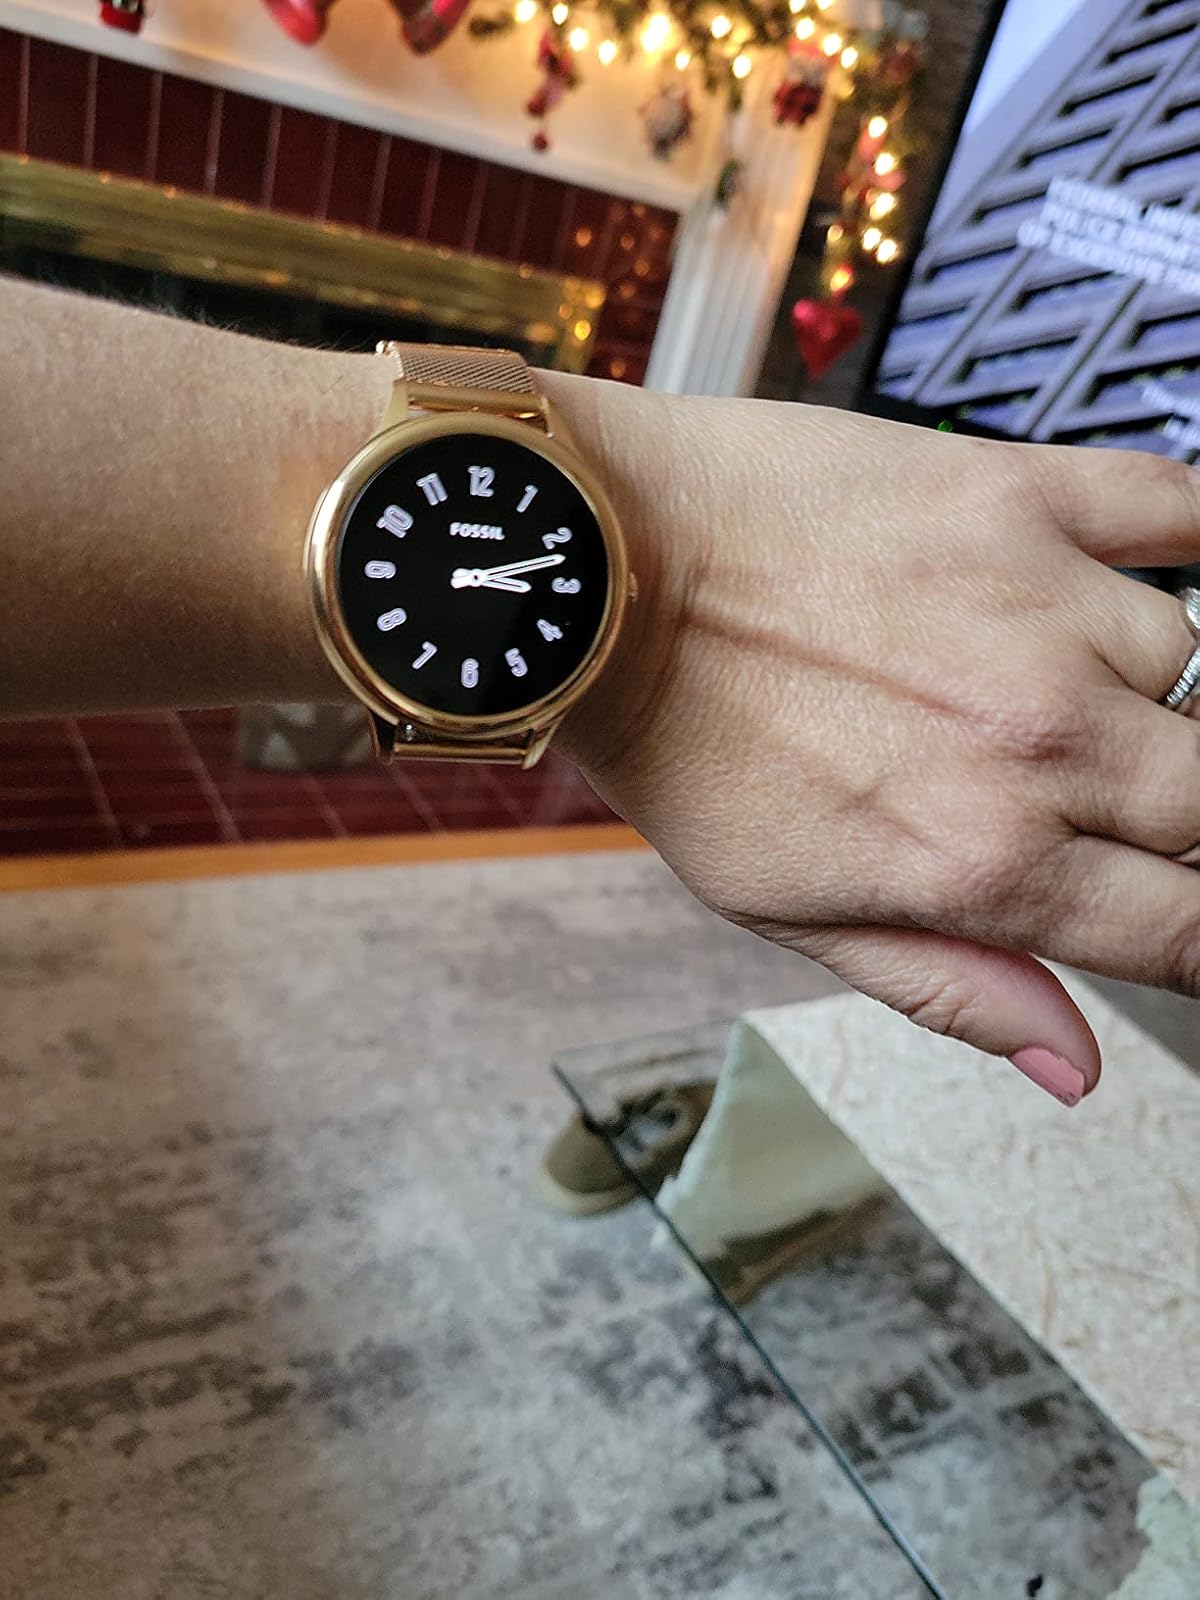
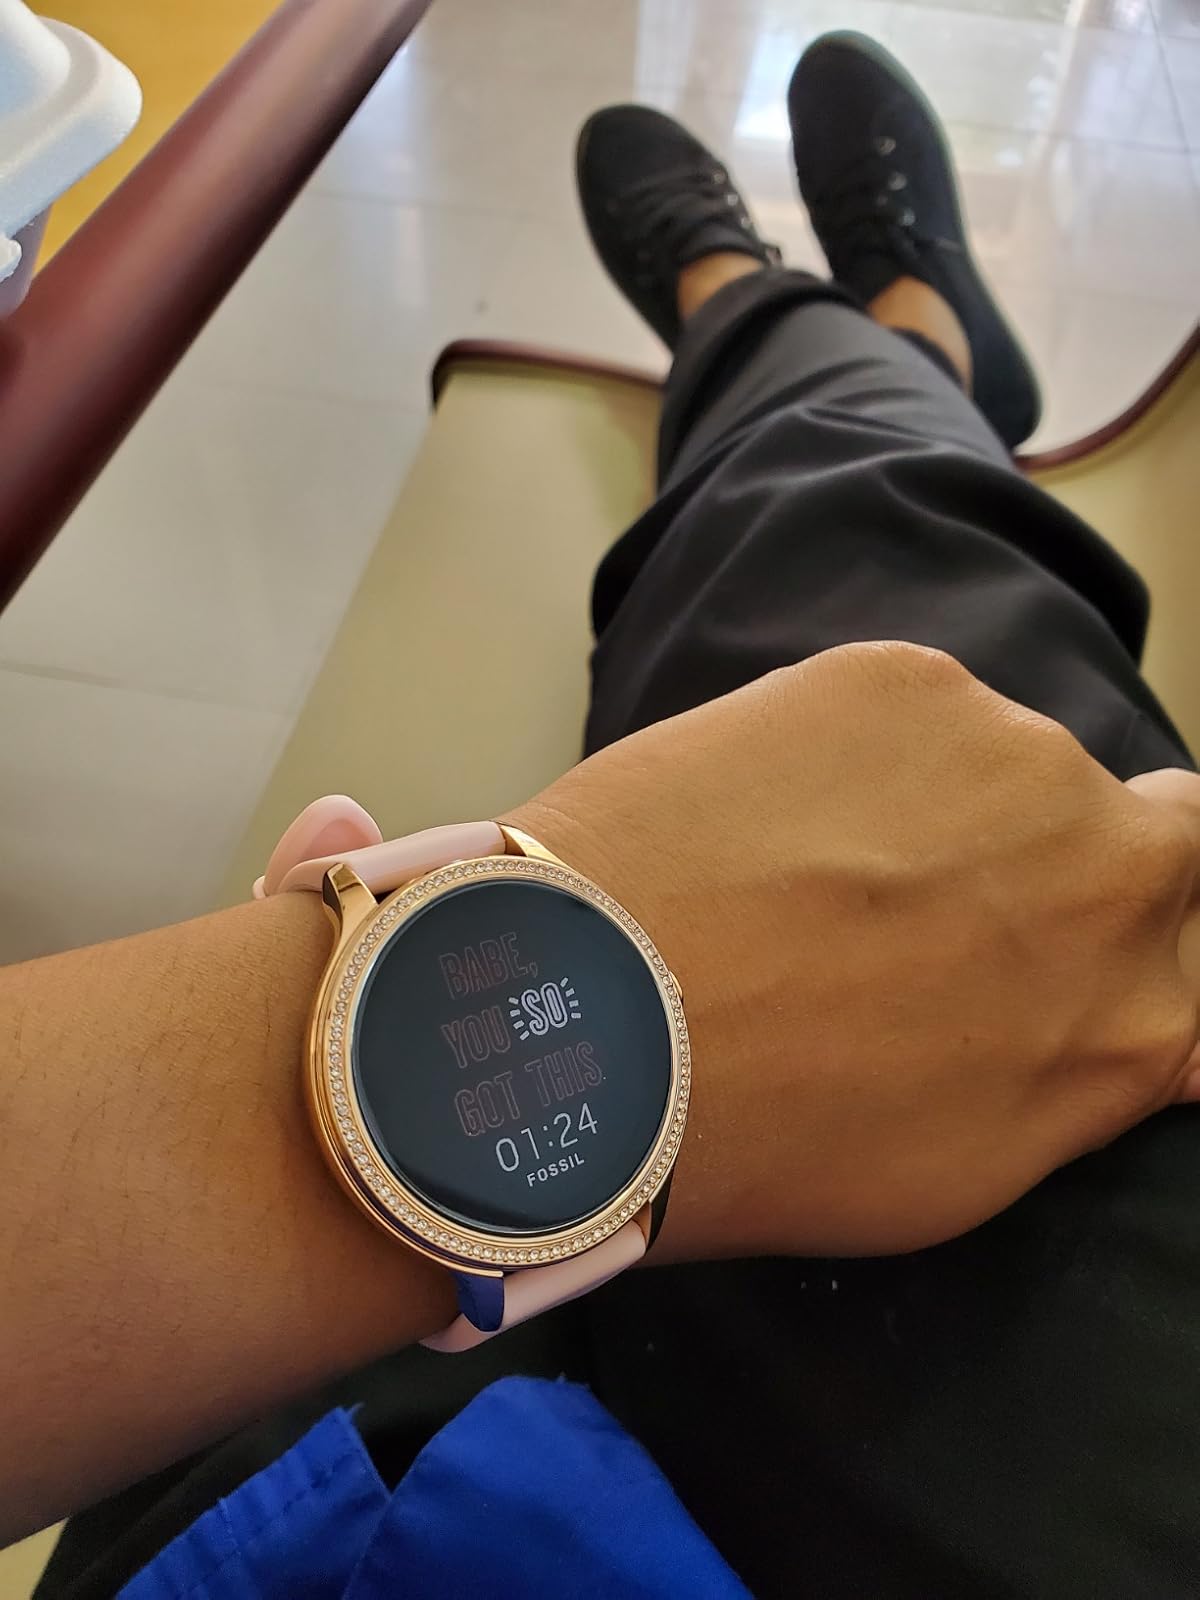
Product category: smartwatch
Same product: no